2022 Durham Region municipal elections

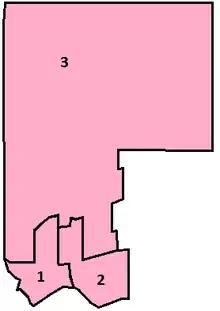
Map of Pickering's three wards

Local councillor Deidre Newman, regional councillor Elizabeth Roy and Evan Griffiths are the candidates to replace incumbent mayor Don Mitchell who is not running for re-election.